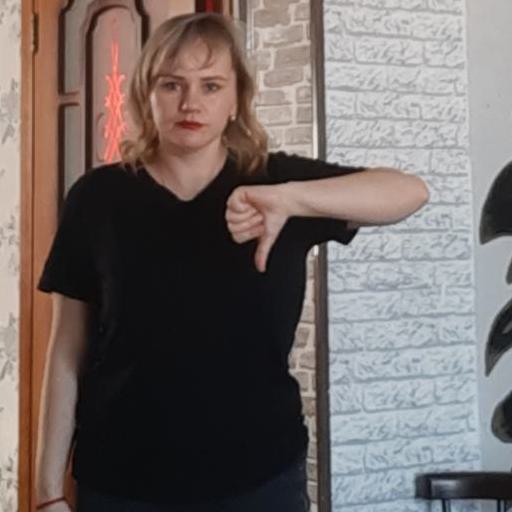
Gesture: dislike